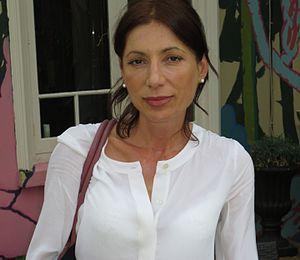
Laura Mersini-Houghton est une physicienne albano-américaine spécialiste de la cosmologie et de la physique théorique, professeur associé à l'université de Caroline du Nord à Chapel Hill. Elle défend la théorie du multivers, qui affirme que notre univers n’est pas unique. Selon elle, la meilleure explication à certains phénomènes observés dans la structure actuelle de l’univers se trouve dans l’attraction gravitationnelle exercée par d'autres univers sur le nôtre.